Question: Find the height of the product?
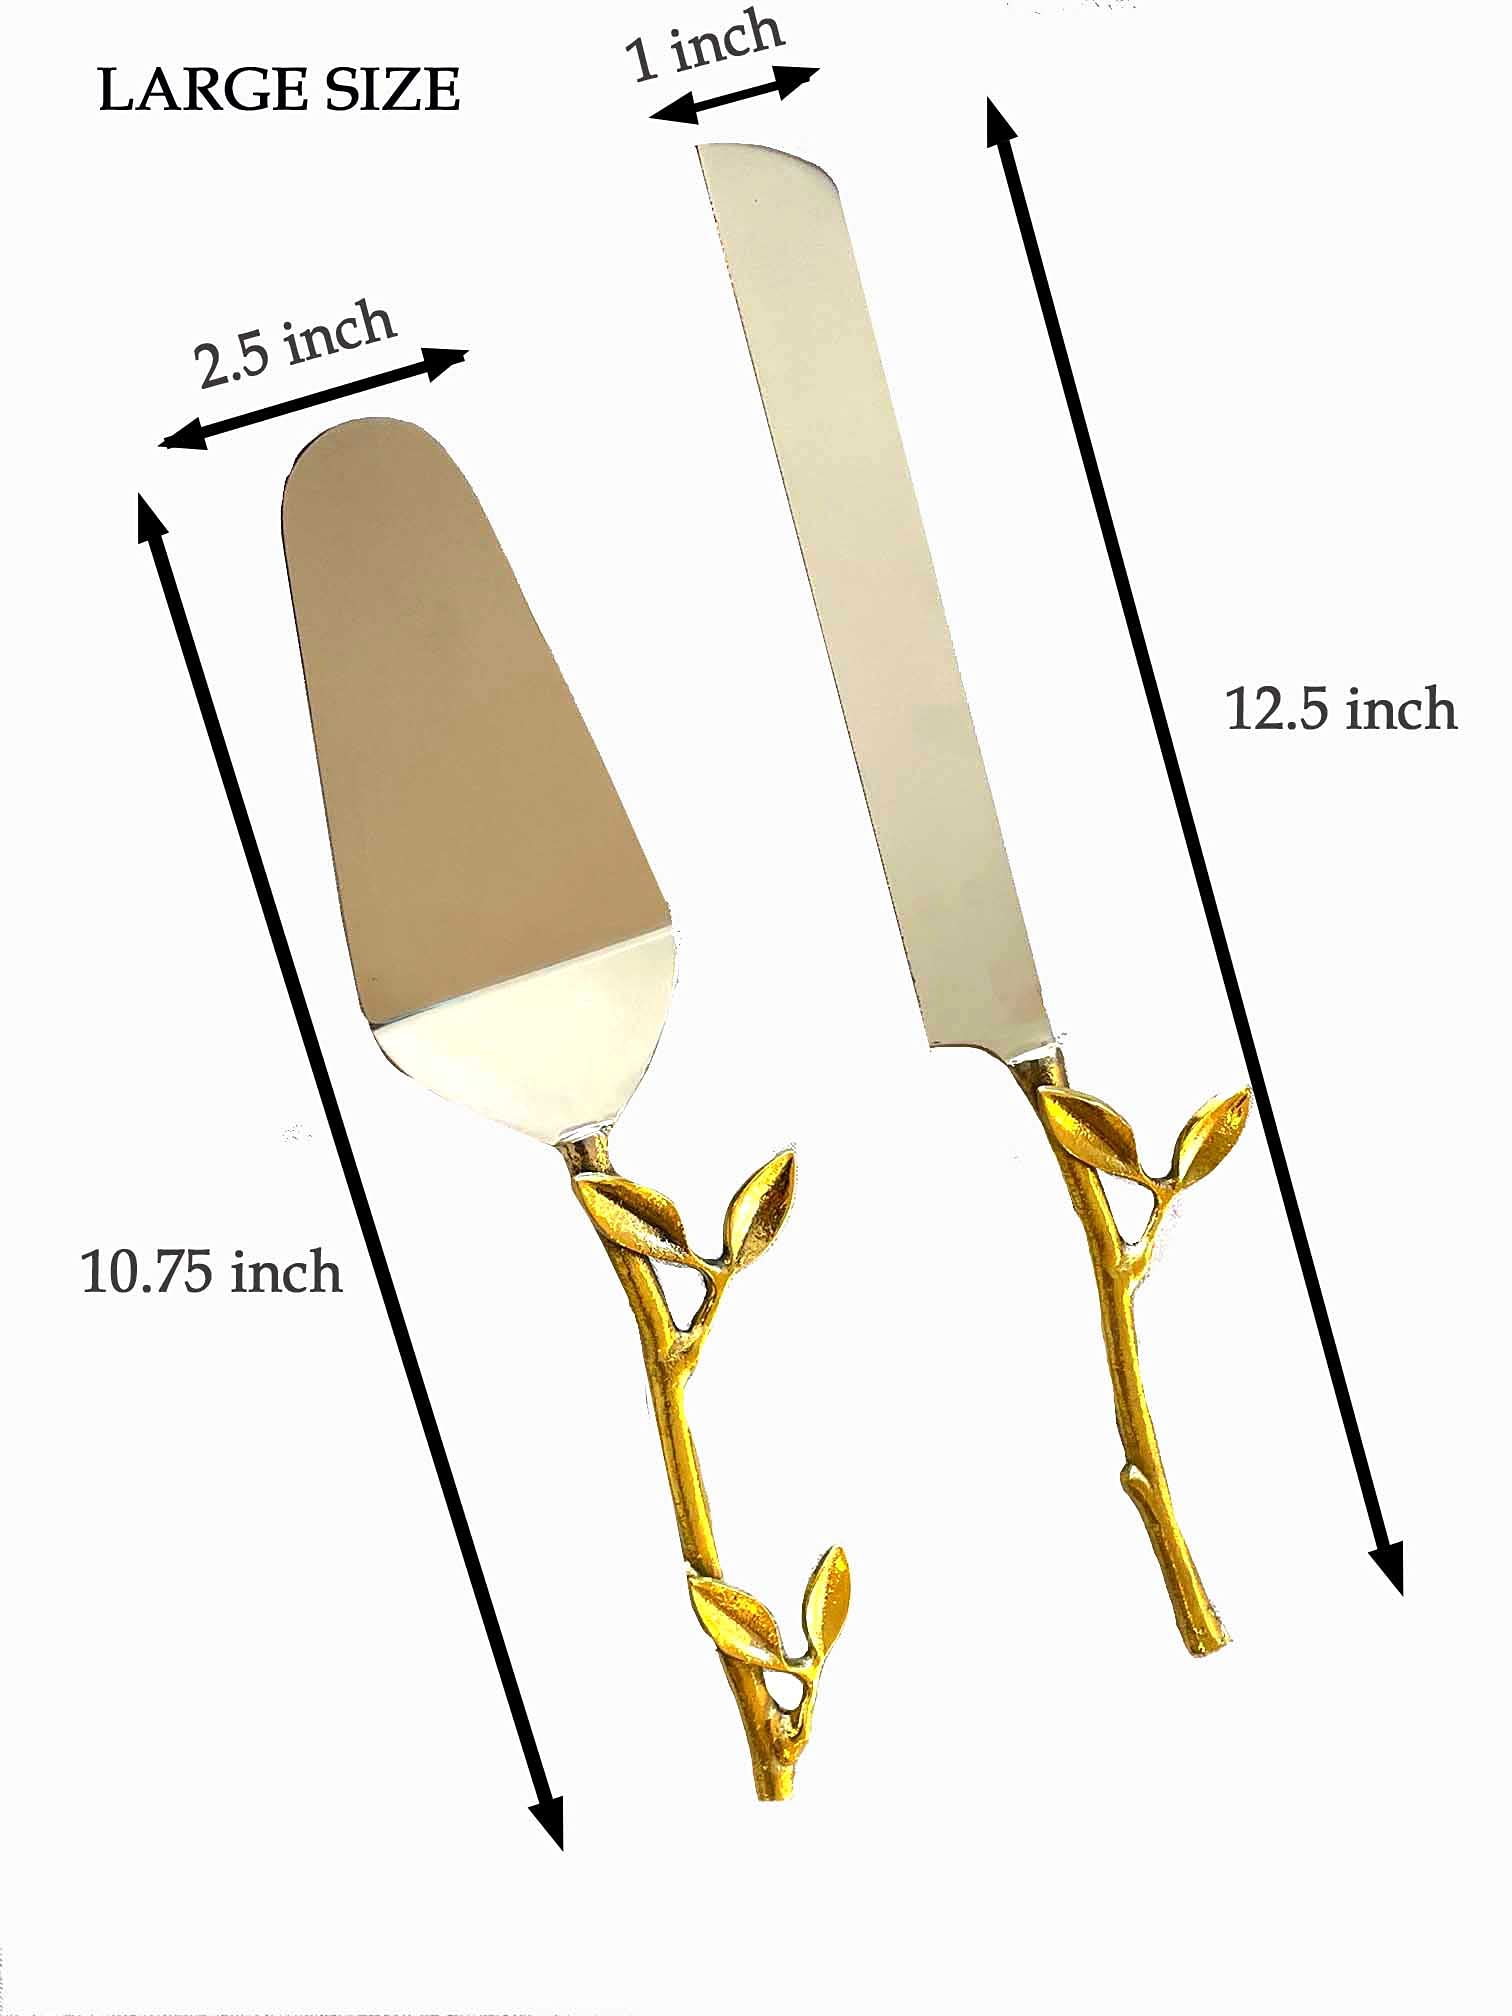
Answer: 10.75 inch